3-inch/50-caliber gun

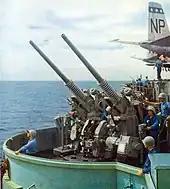
Mk. 33 twin mount on , in 1954.

The 3-inch/50-caliber gun (Mark 22) was a semiautomatic anti-aircraft weapon with a power-driven automatic loader and was fitted as single and twin mounts. The single mount was to be exchanged for a twin 40 mm antiaircraft gun mount, and the twin 3-inch/50 for a quadruple 40 mm mount, on s, and and s. Although intended as a one-for-one replacement for the 40 mm mounts, the new mounts were heavier than expected, and on most ships, the mounts could only replace Bofors guns on a two-for-three basis. The mounts were of the dual purpose, open-base-ring type and the right and left gun assemblies were identical. The mounts used a common power drive that could train at a rate of 30 degrees/second and elevate from 15 degrees to 85 degrees at a rate of 24 degrees/second. The cannon was fed automatically from an on-mount magazine which was replenished by two loaders on each side of the cannon.